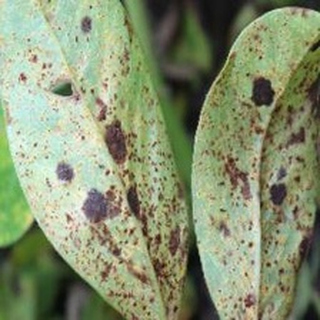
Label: groundnut_rust